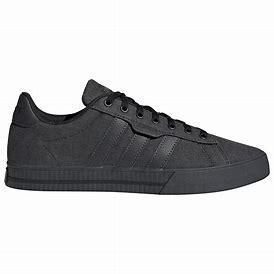
Brand: Adidas
Model: Daily 3